Ibrox Stadium

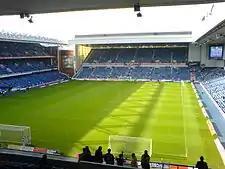
Aerial view of Ibrox Stadium, 2006 UEFA

Ibrox Stadium is a football stadium on the south side of the River Clyde in the Ibrox area of Glasgow, Scotland. The home of Scottish Premiership team Rangers, Ibrox is the third-largest football stadium in Scotland, with an all-seated capacity of 51,700. The stadium was designed by renowned football stadium architect Archibald Leitch, with renovations to the stadium between 1978 and 1981, as well as 1990 and 1991, being designed by The Miller Partnership and Gareth Hutchison respectively.